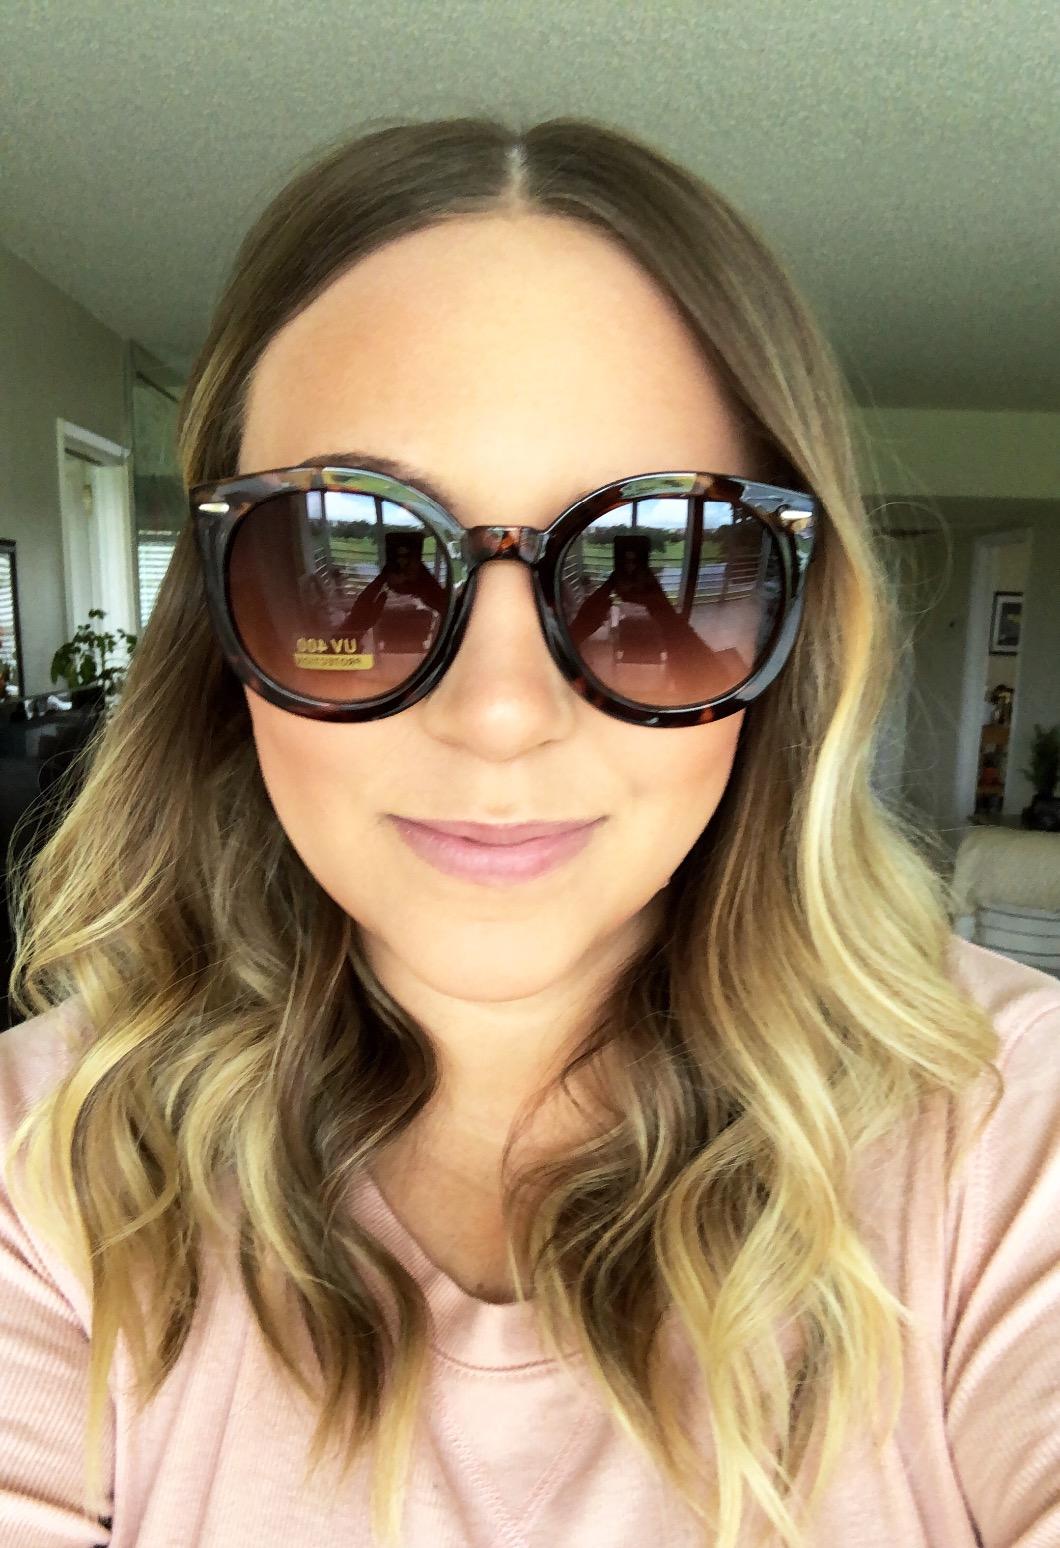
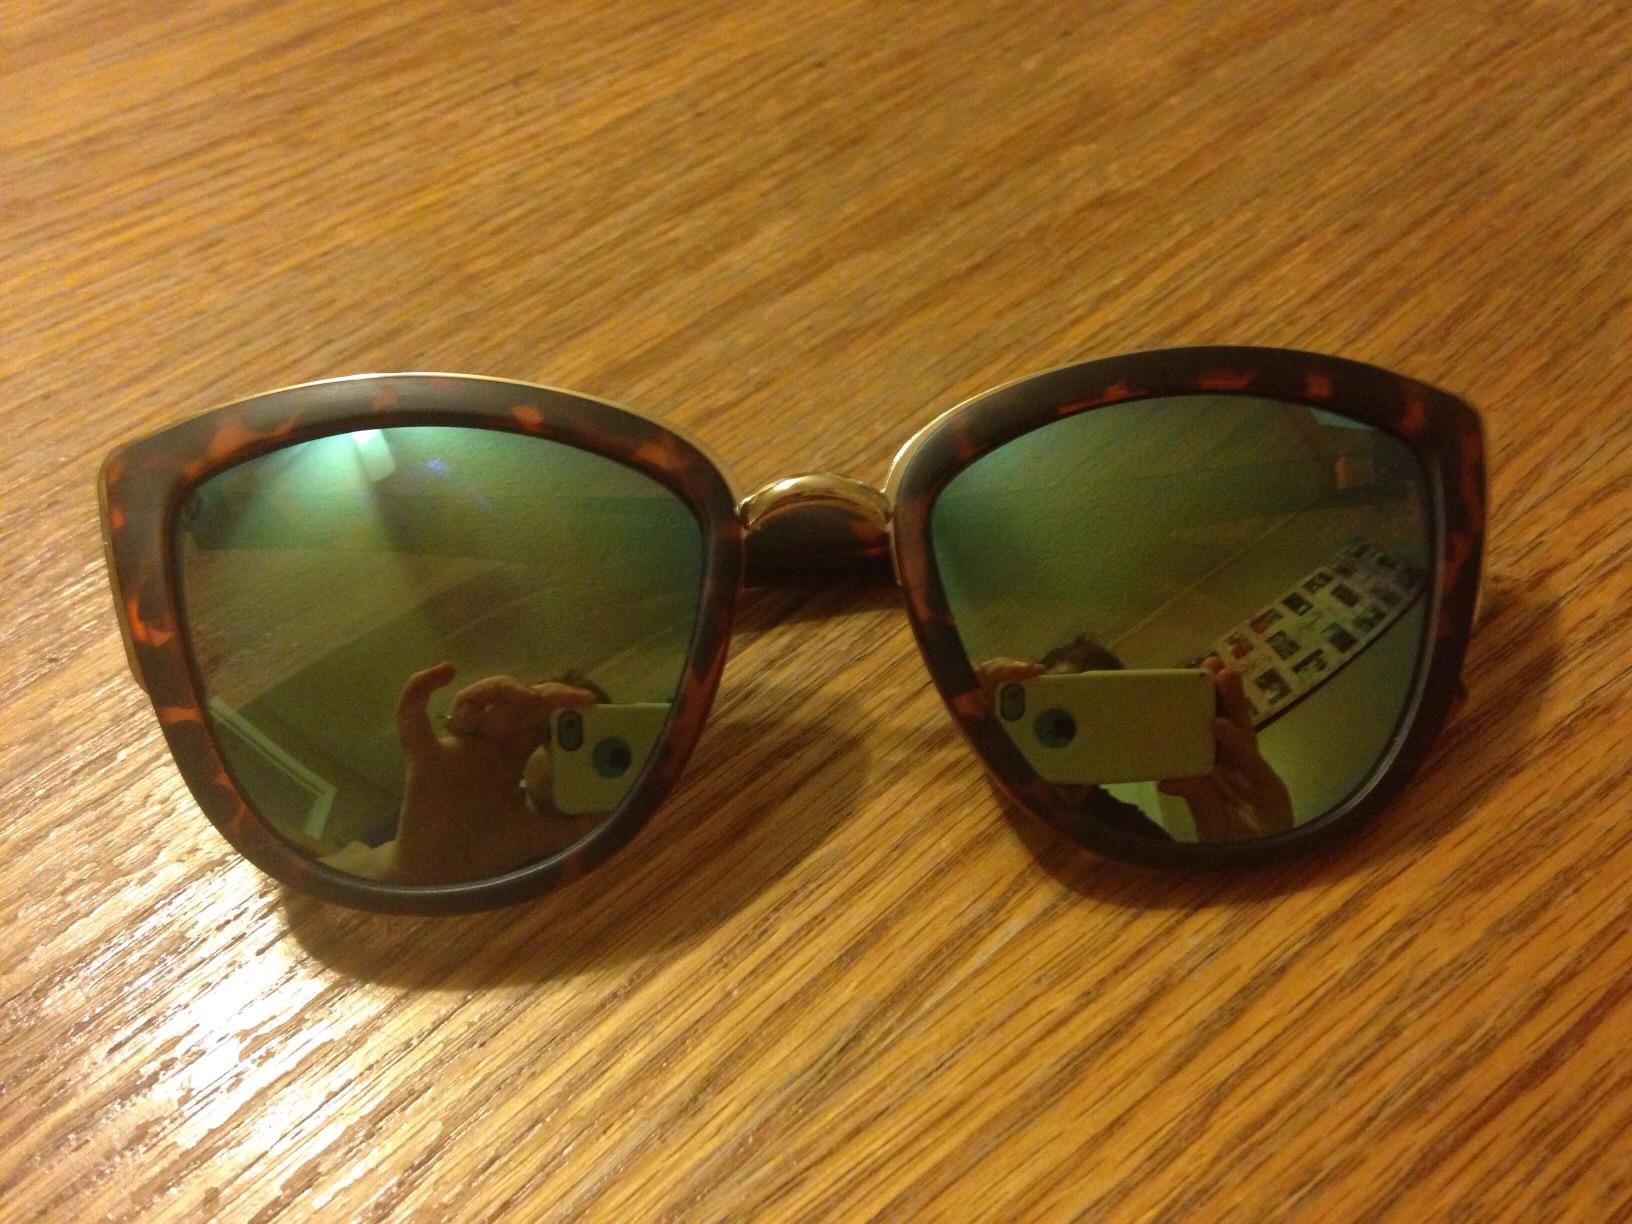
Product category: accessories_sunglasses
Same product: no